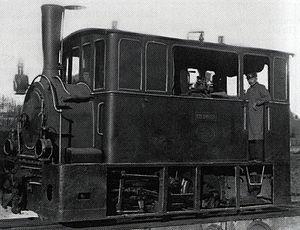
La Compagnie du chemin de fer régional Neuchâtel-Cortaillod-Boudry est une entreprise ferroviaire de Suisse qui a existé de 1889 à 1902.